Ainhoa Santamaría

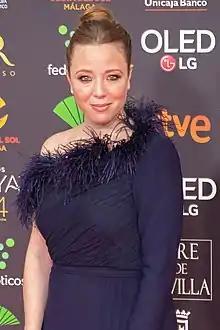
At the 34th Goya Awards in 2020

Ainhoa Santamaría (born 1980) is a Spanish film, stage and television actress, known for her performances in television series such as "Isabel" and "Señoras del (h)AMPA".